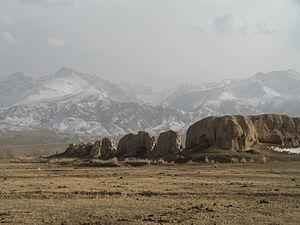
Le district d'At-Bachy appartient à la province de Naryn au Kirghizstan. Son chef-lieu est la ville d'At-Bachy.